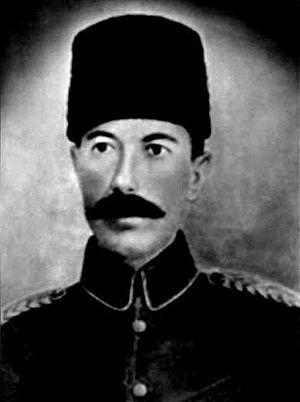
Cibranlı Halit Bey ou Khalid Bey, en kurde Xalit Begê Cibirî ou Xalîd Beg Cîbran, est un militaire ottoman d'origine kurde, né en 1882 à Varto près de Muş, mort le 14 avril 1925 à Bitlis. Bey ou Beg est un titre de fonction. Il est le fils de Cibranlı Mahmud Bey, chef de l'importante tribu kurde sunnite des Cibran qui fournissait des soldats aux régiments de cavalerie tribale. Il étudie à l'École tribale impériale à Istanbul, fondée par le sultan Abdülhamid II pour les fils des chefs tribaux arabes et kurdes loyaux à l'Empire. Par la suite, il est le premier élève kurde admis à l'École militaire ottomane. Il sert comme officier pendant la Première Guerre mondiale en Orient et participe à la campagne de Palestine puis retourne à Varto et prend la tête d'un corps de cavalerie recruté dans sa tribu afin de combattre l'Armée impériale russe dans la campagne d'Arménie. Il atteint le grade de miralay.